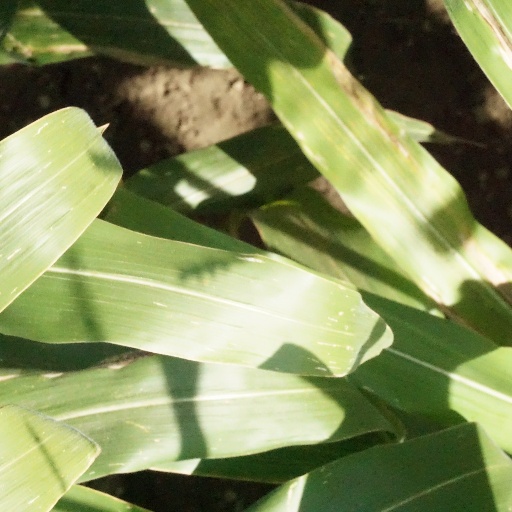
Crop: maize; corn